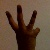
The image shows a hand gesture representing the number 6 in Indian Sign Language.